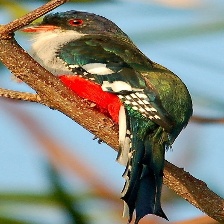
Species: CUBAN TROGON
Scientific name: PRIOTELUS TEMNURUS